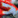
Number: 7